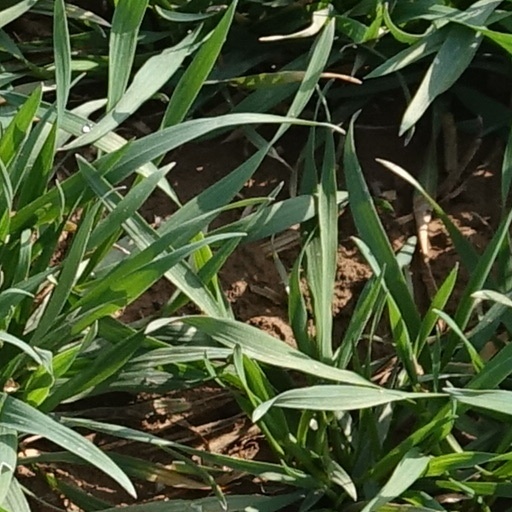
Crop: wheat